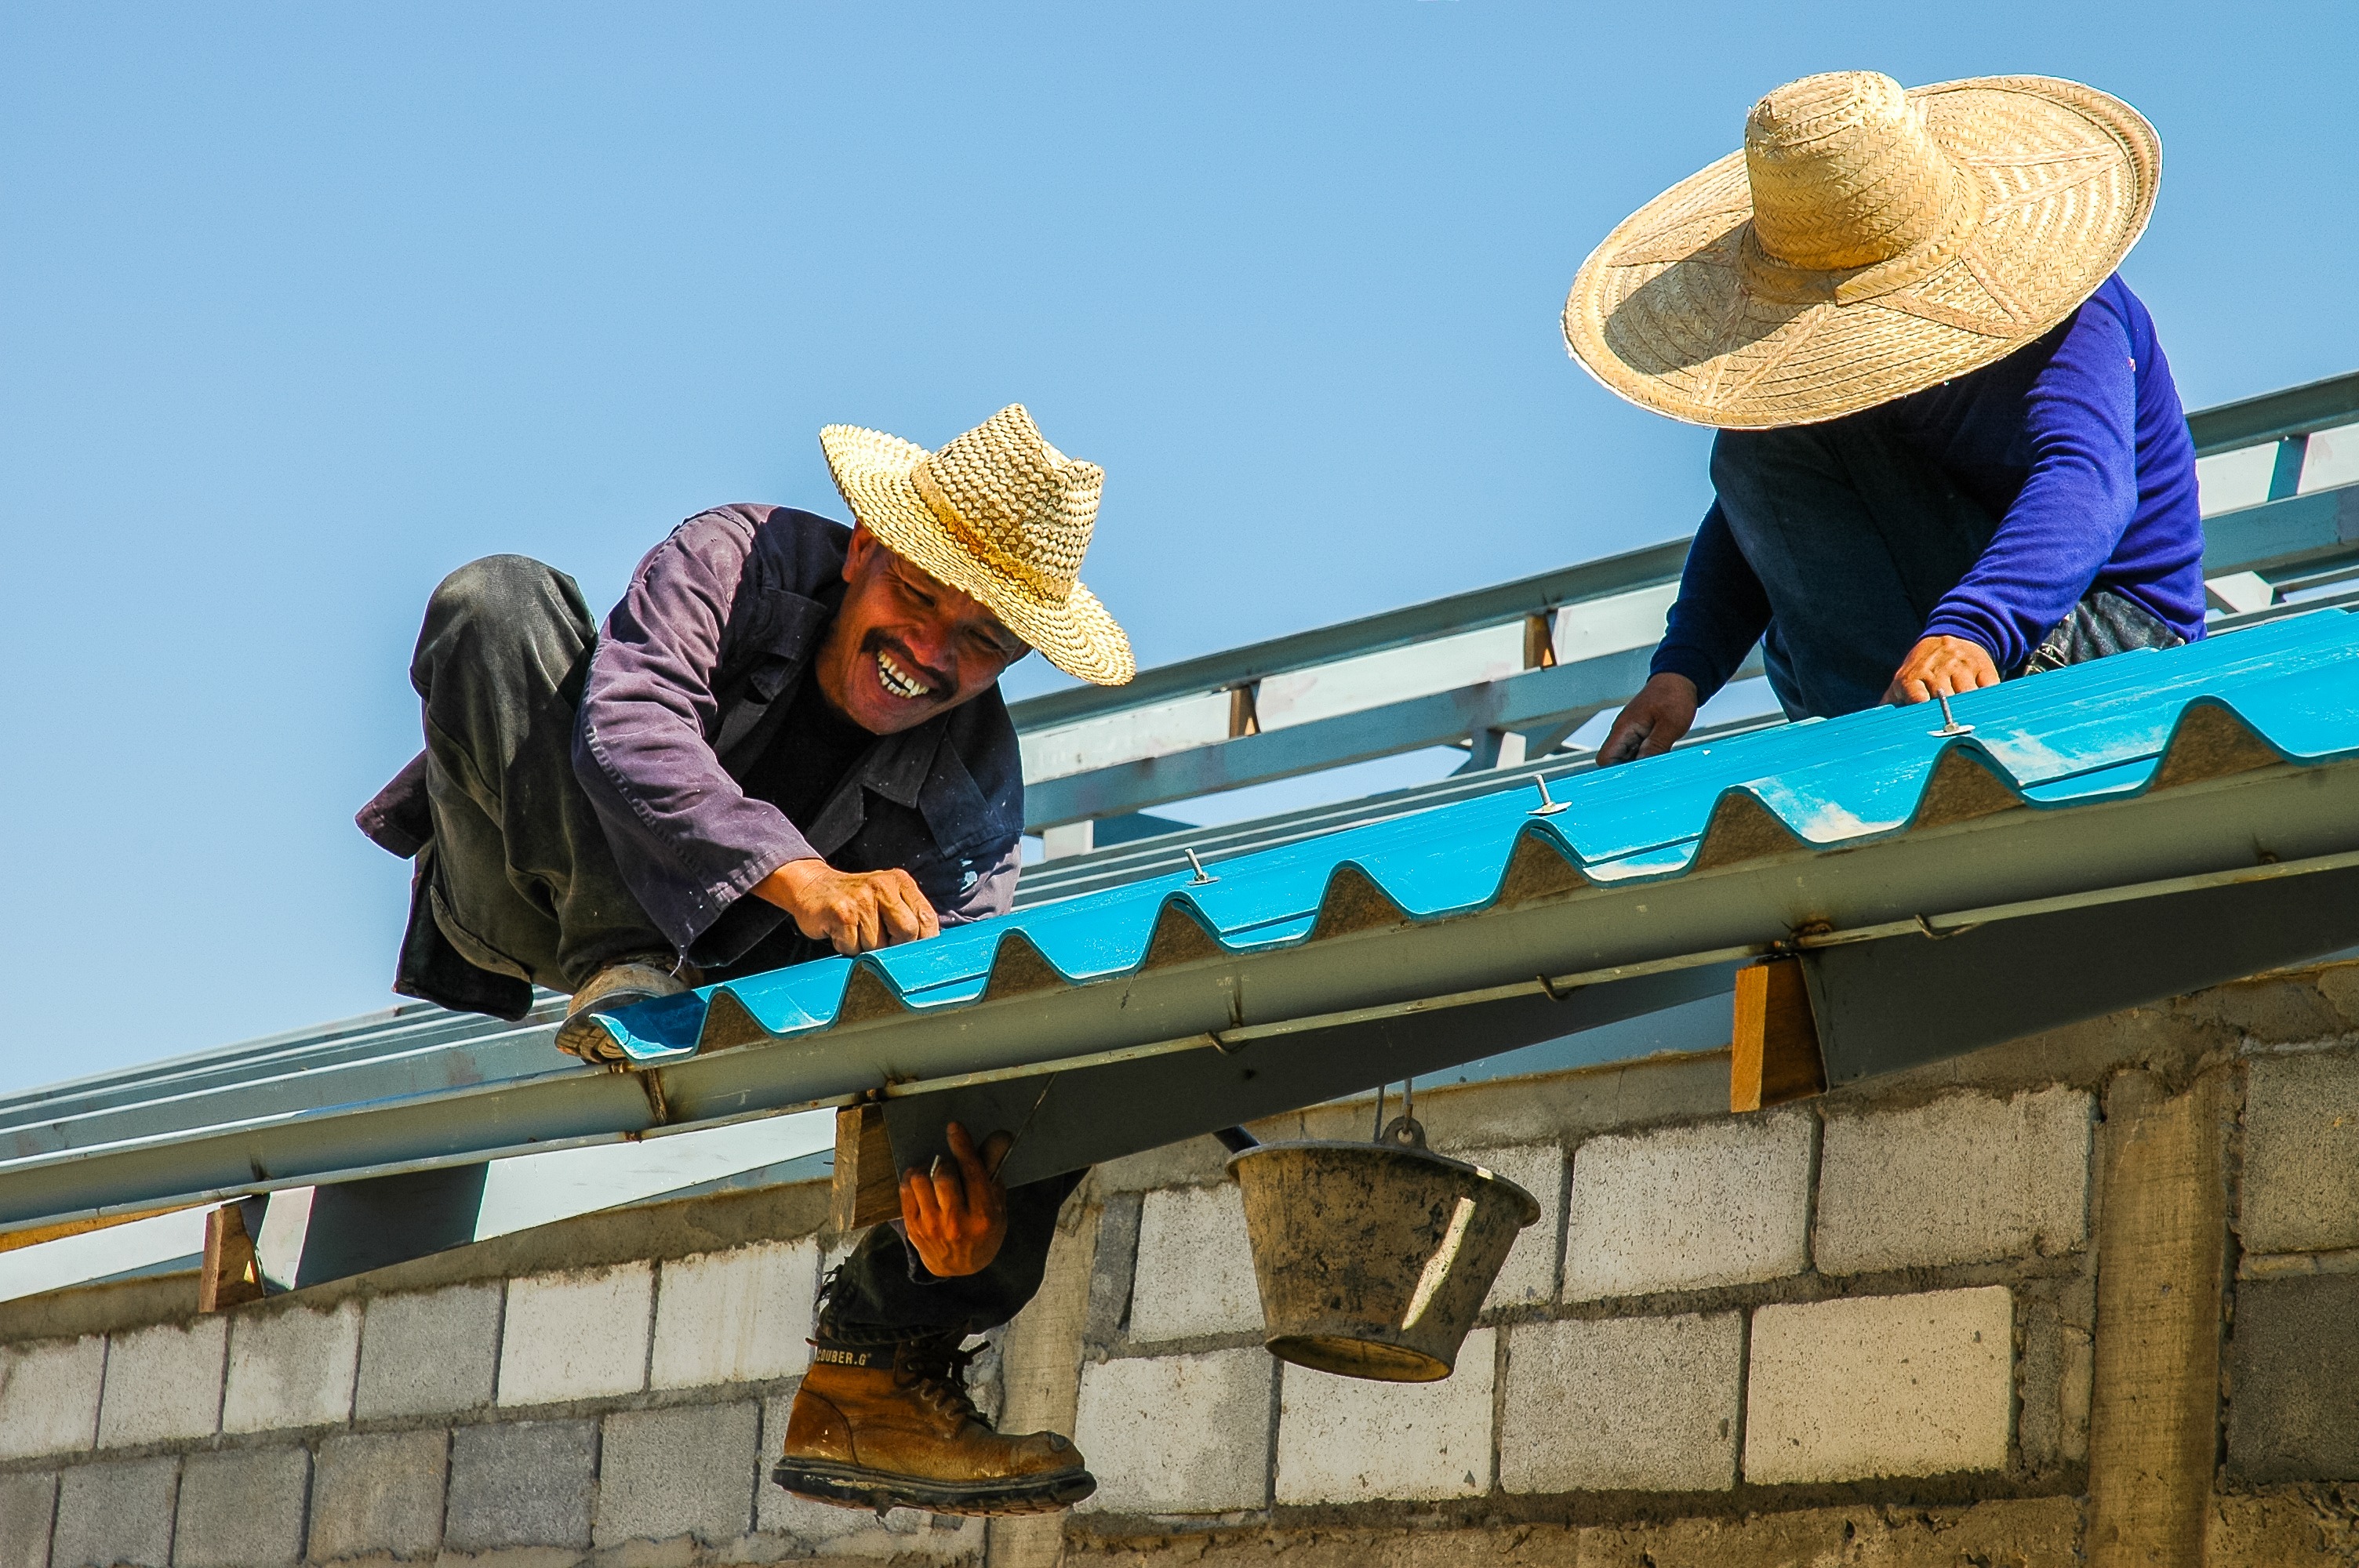
work, roof, roofer, men, craftsmen, construction worker, construction workers, roofers, outdoor structure